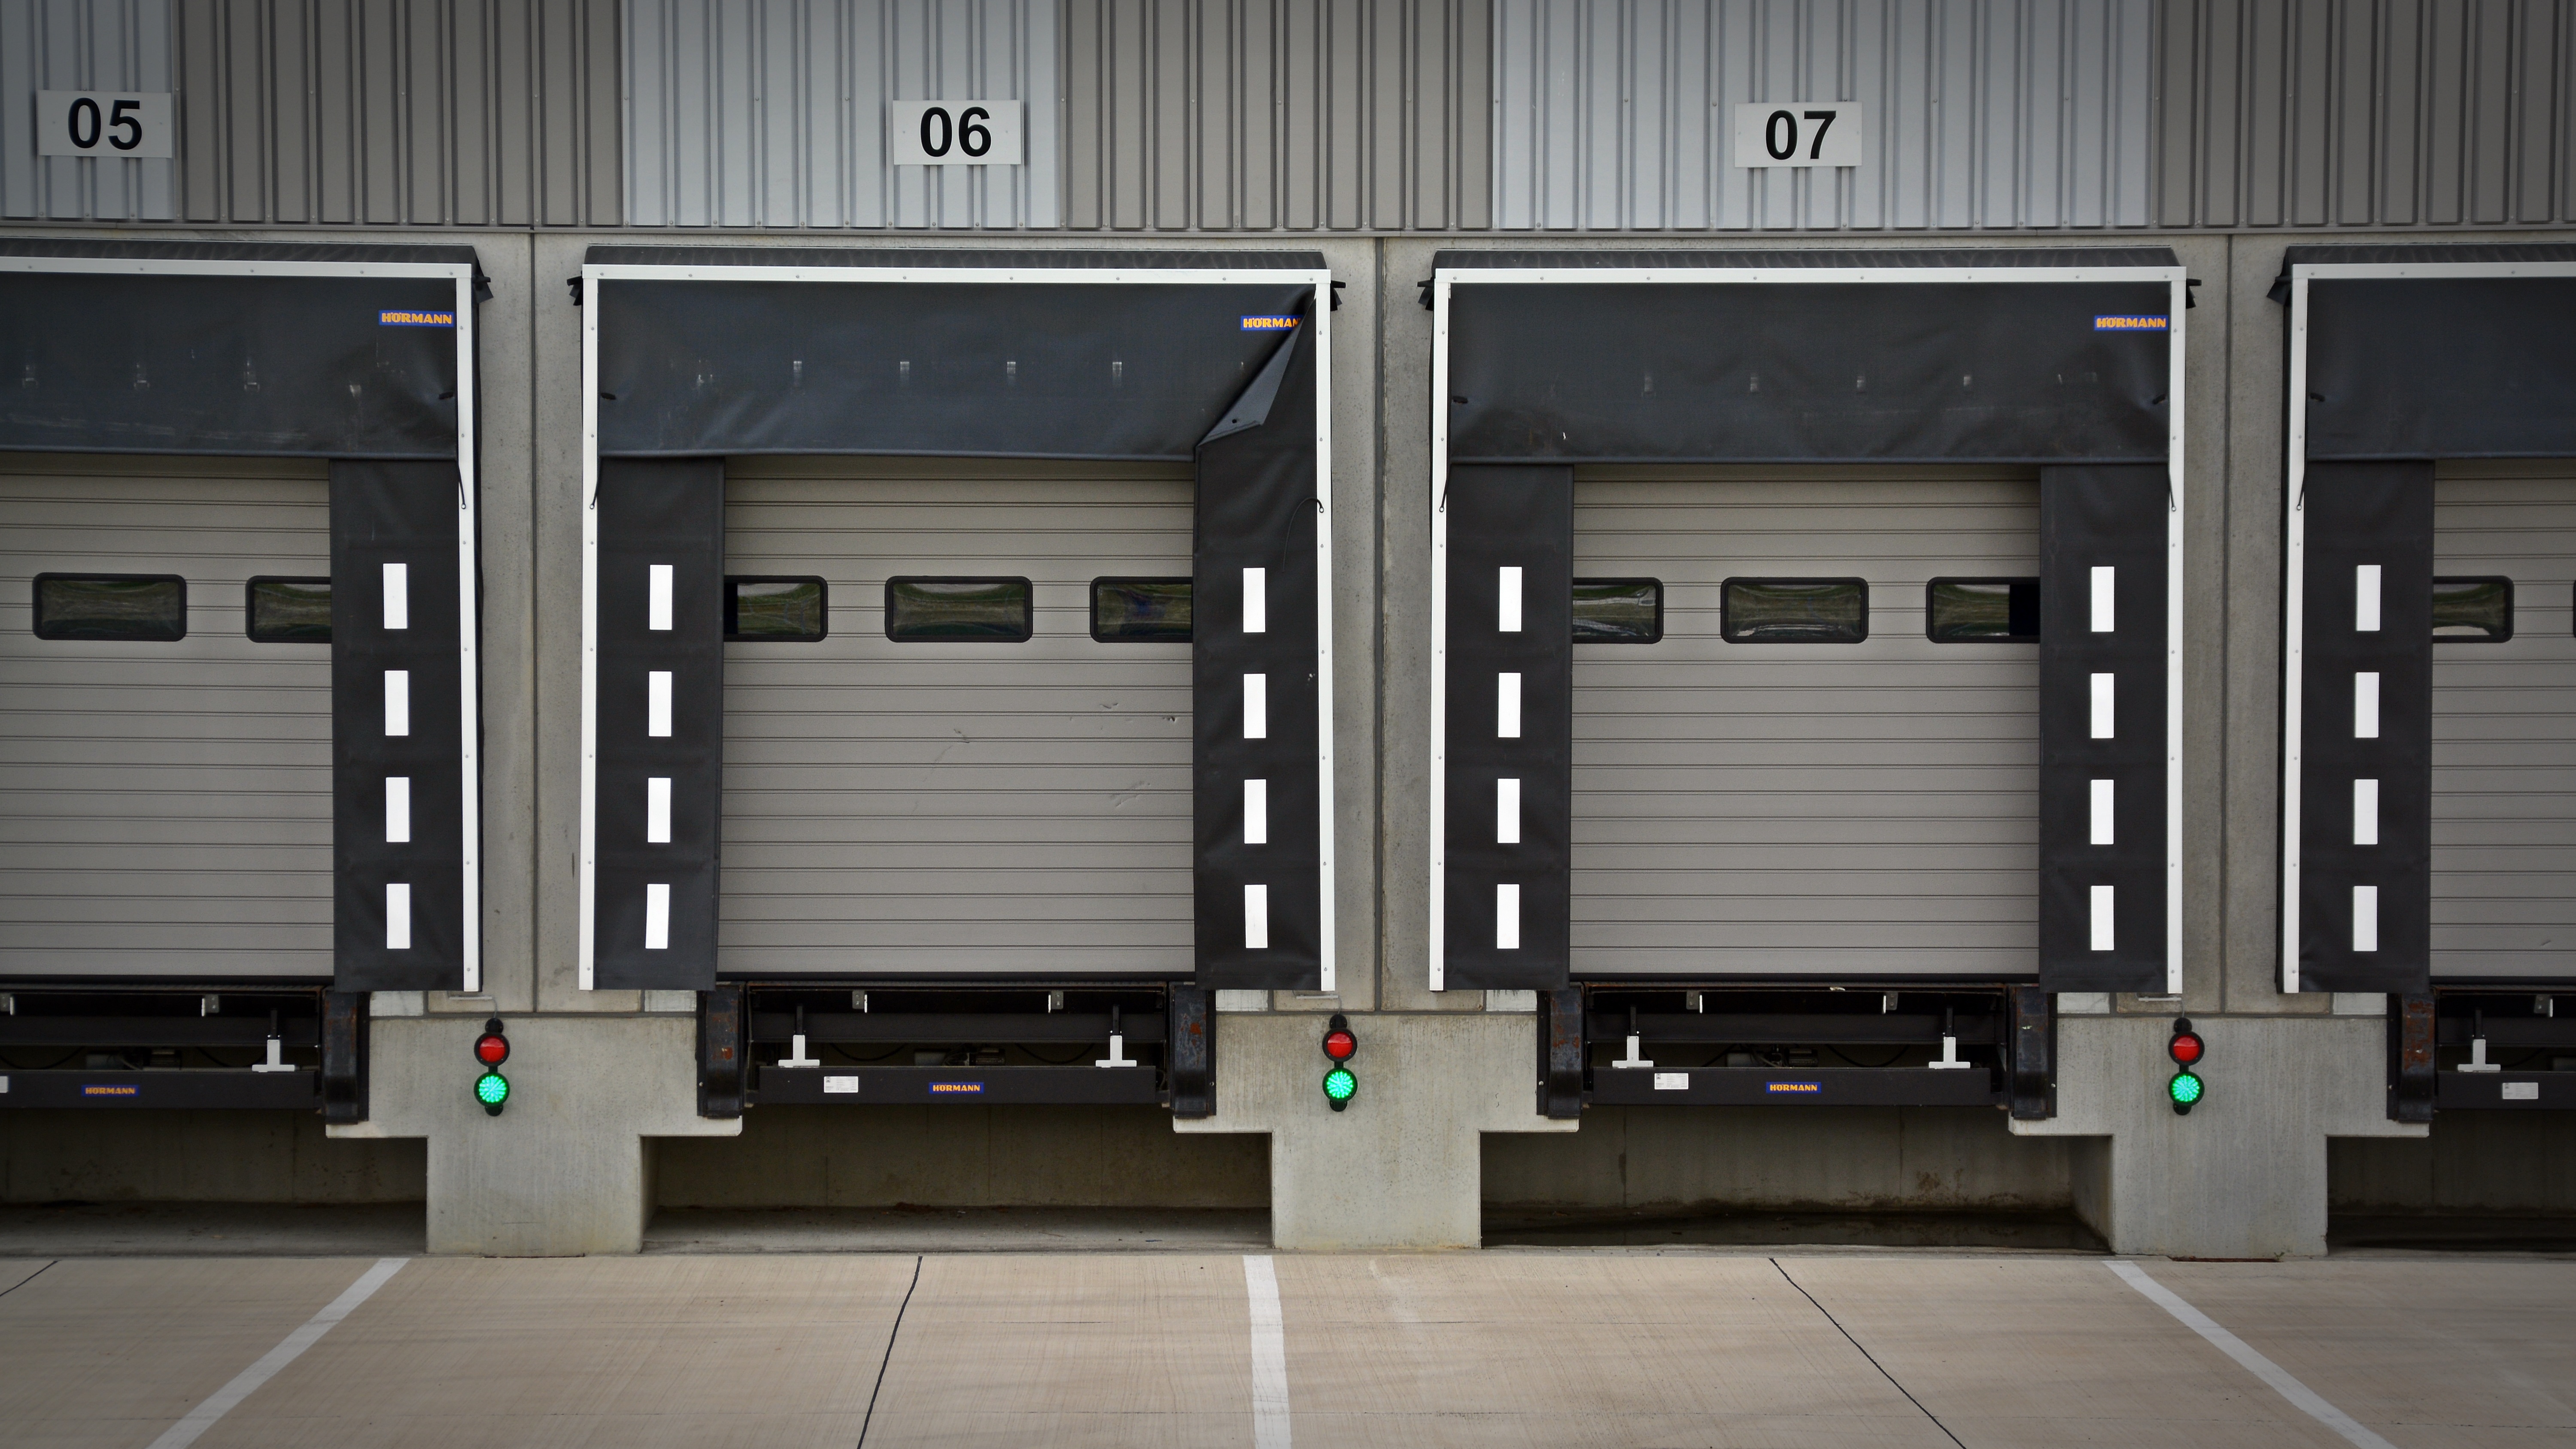
technology, transport, truck, vehicle, facade, industry, interior design, shipping container, loading, loading ramp, handling goods, personal computer hardware